BridgeView (San Francisco)

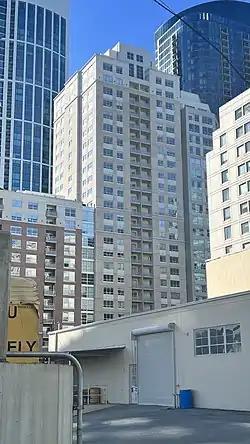
View from Main Street (2022)

BridgeView is a residential skyscraper in the Rincon Hill neighborhood of San Francisco, California. The tower has 245 residential units on 26 floors.